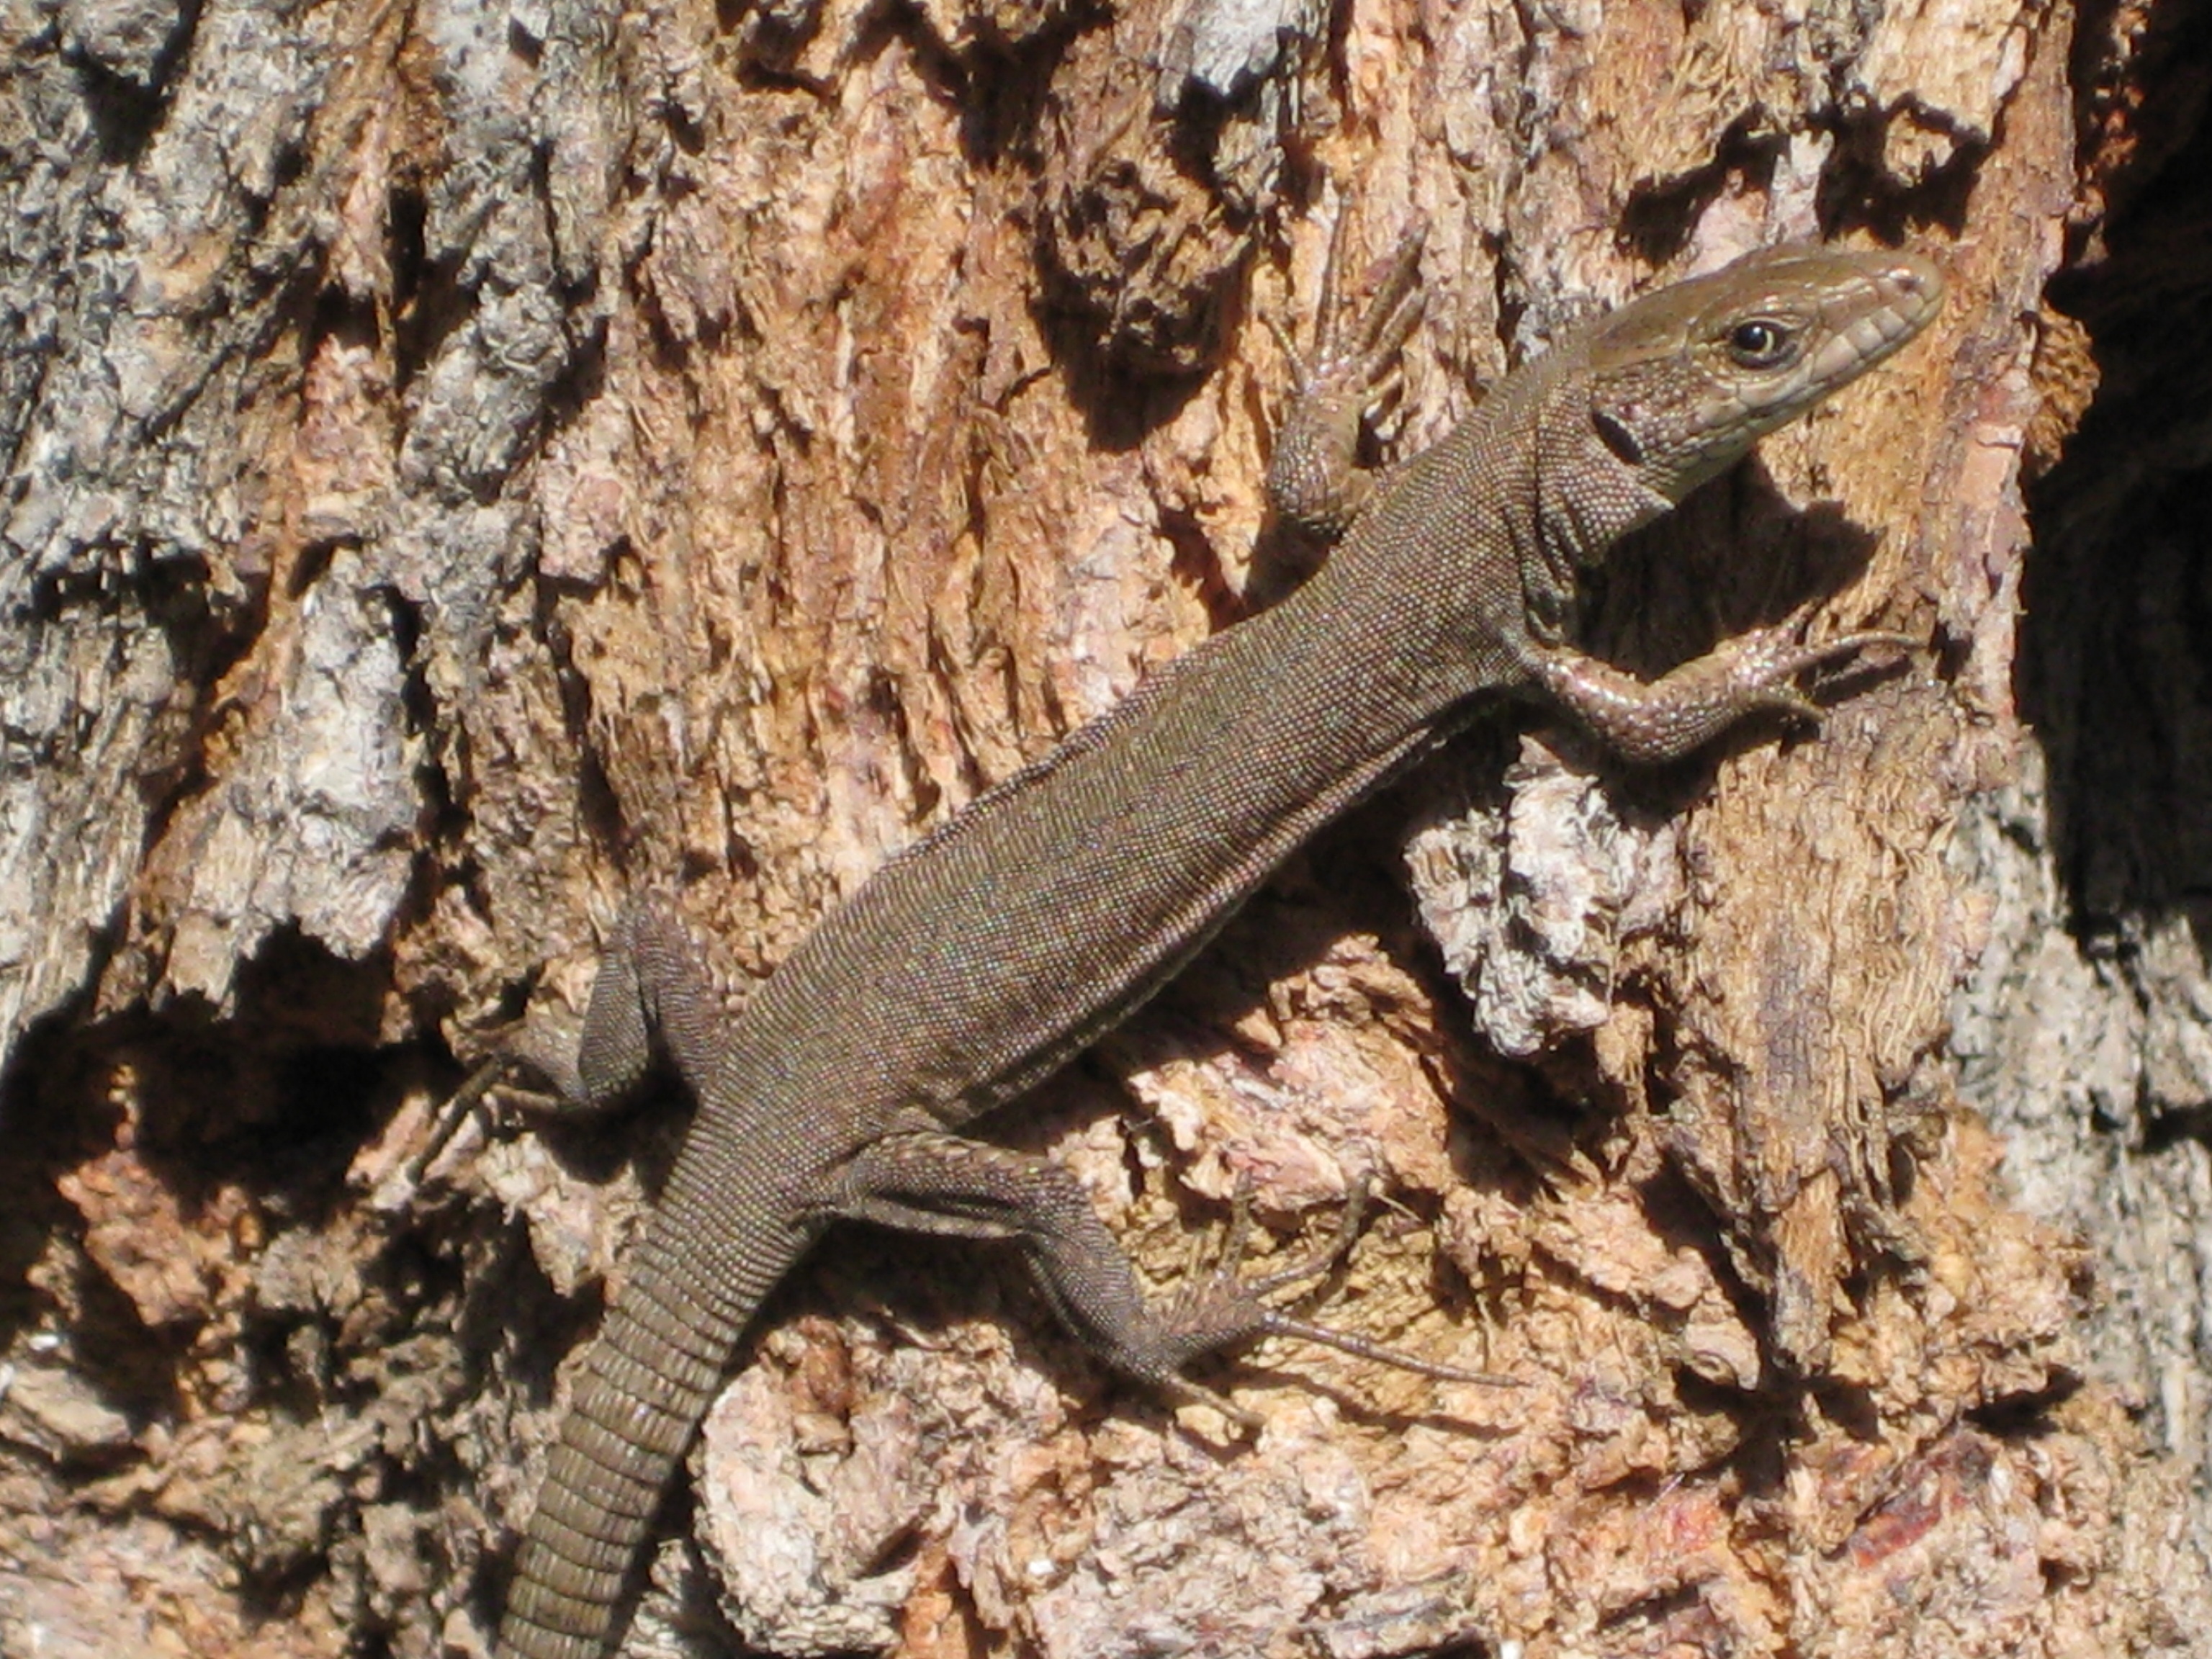
wildlife, spring, reptile, fauna, lizard, gecko, vertebrate, skink, lacerta, vigilant, agamidae, agama, scaled reptile, lacertidae